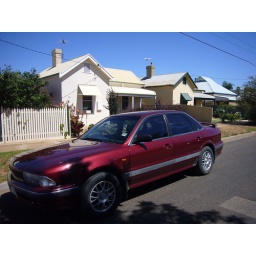
our wee car &amp;amp; house in mildura